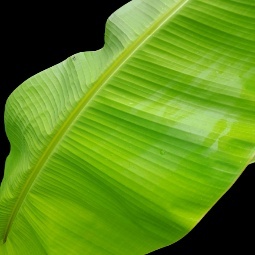
Label: Calcium